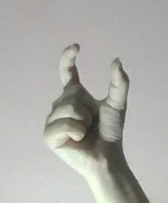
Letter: nun